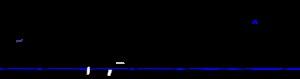
Six épreuves de voile furent disputées à l'occasion des Jeux olympiques d'été de 1976, du 19 au 28 juillet sur le lac Ontario près de Kingston.